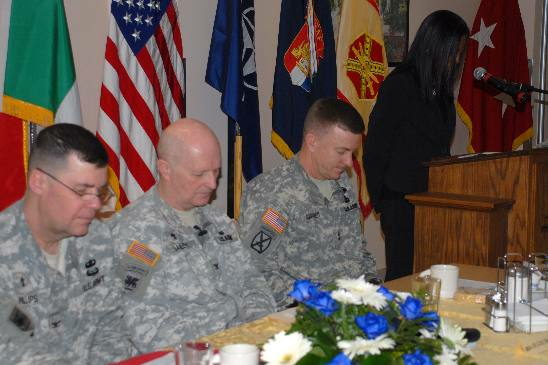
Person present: Yes